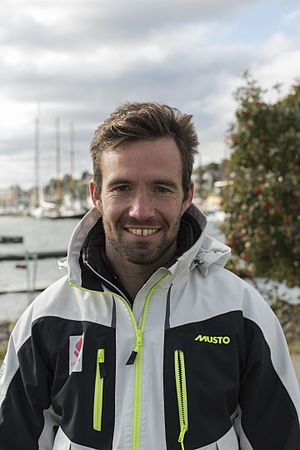
Jonas Warrer
Jonas Warrer
Jonas Warrer er en dansk sejlsportsmand, der vandt guld ved sommer-OL 2008 i 49er-klassen sammen med Martin Kirketerp. Han læser statskundskab på Aarhus Universitet.